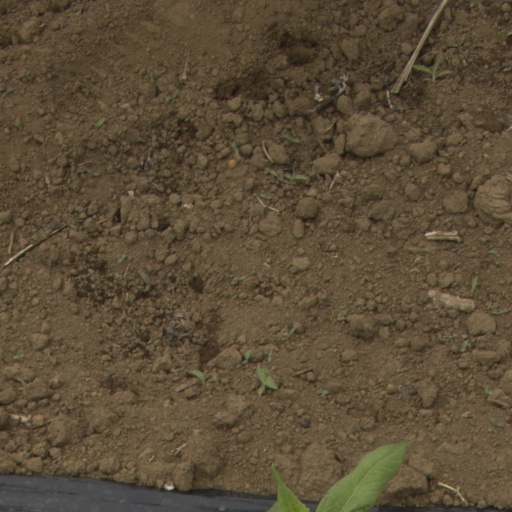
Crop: Jerusalem artichoke